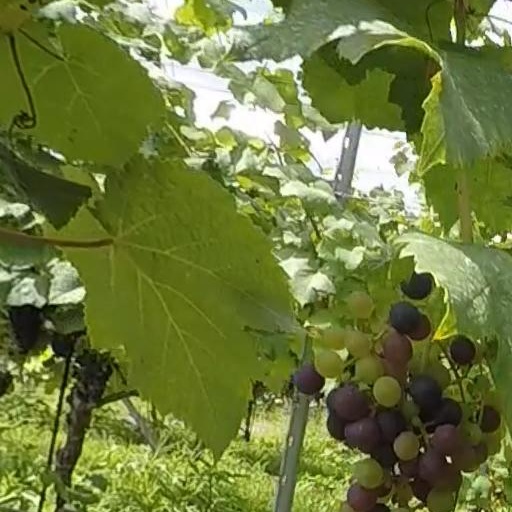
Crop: grape